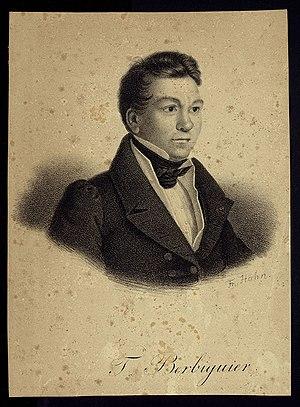
25 février : La Fedeltà premiata, singspiel de Joseph Haydn, créé à Eszterháza.